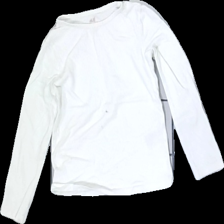
View: front
Type: Top
Category: Children
Brand: H&M
Colors: White
Material: 100% cotton
Cut: Regular
Size: 110
Season: All
Stains: Minor
Price range: <50
Recommended usage: Recycle
Comment: washed out